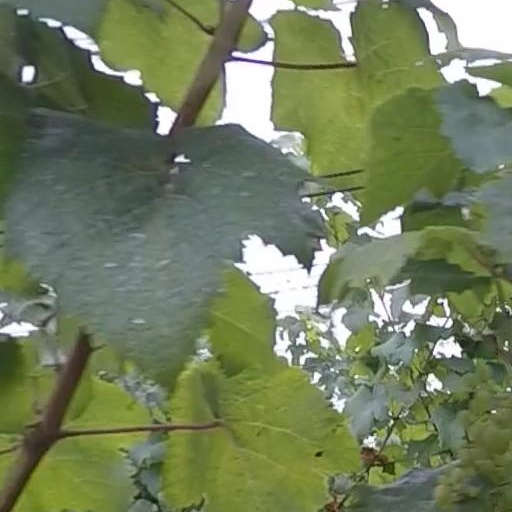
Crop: grape